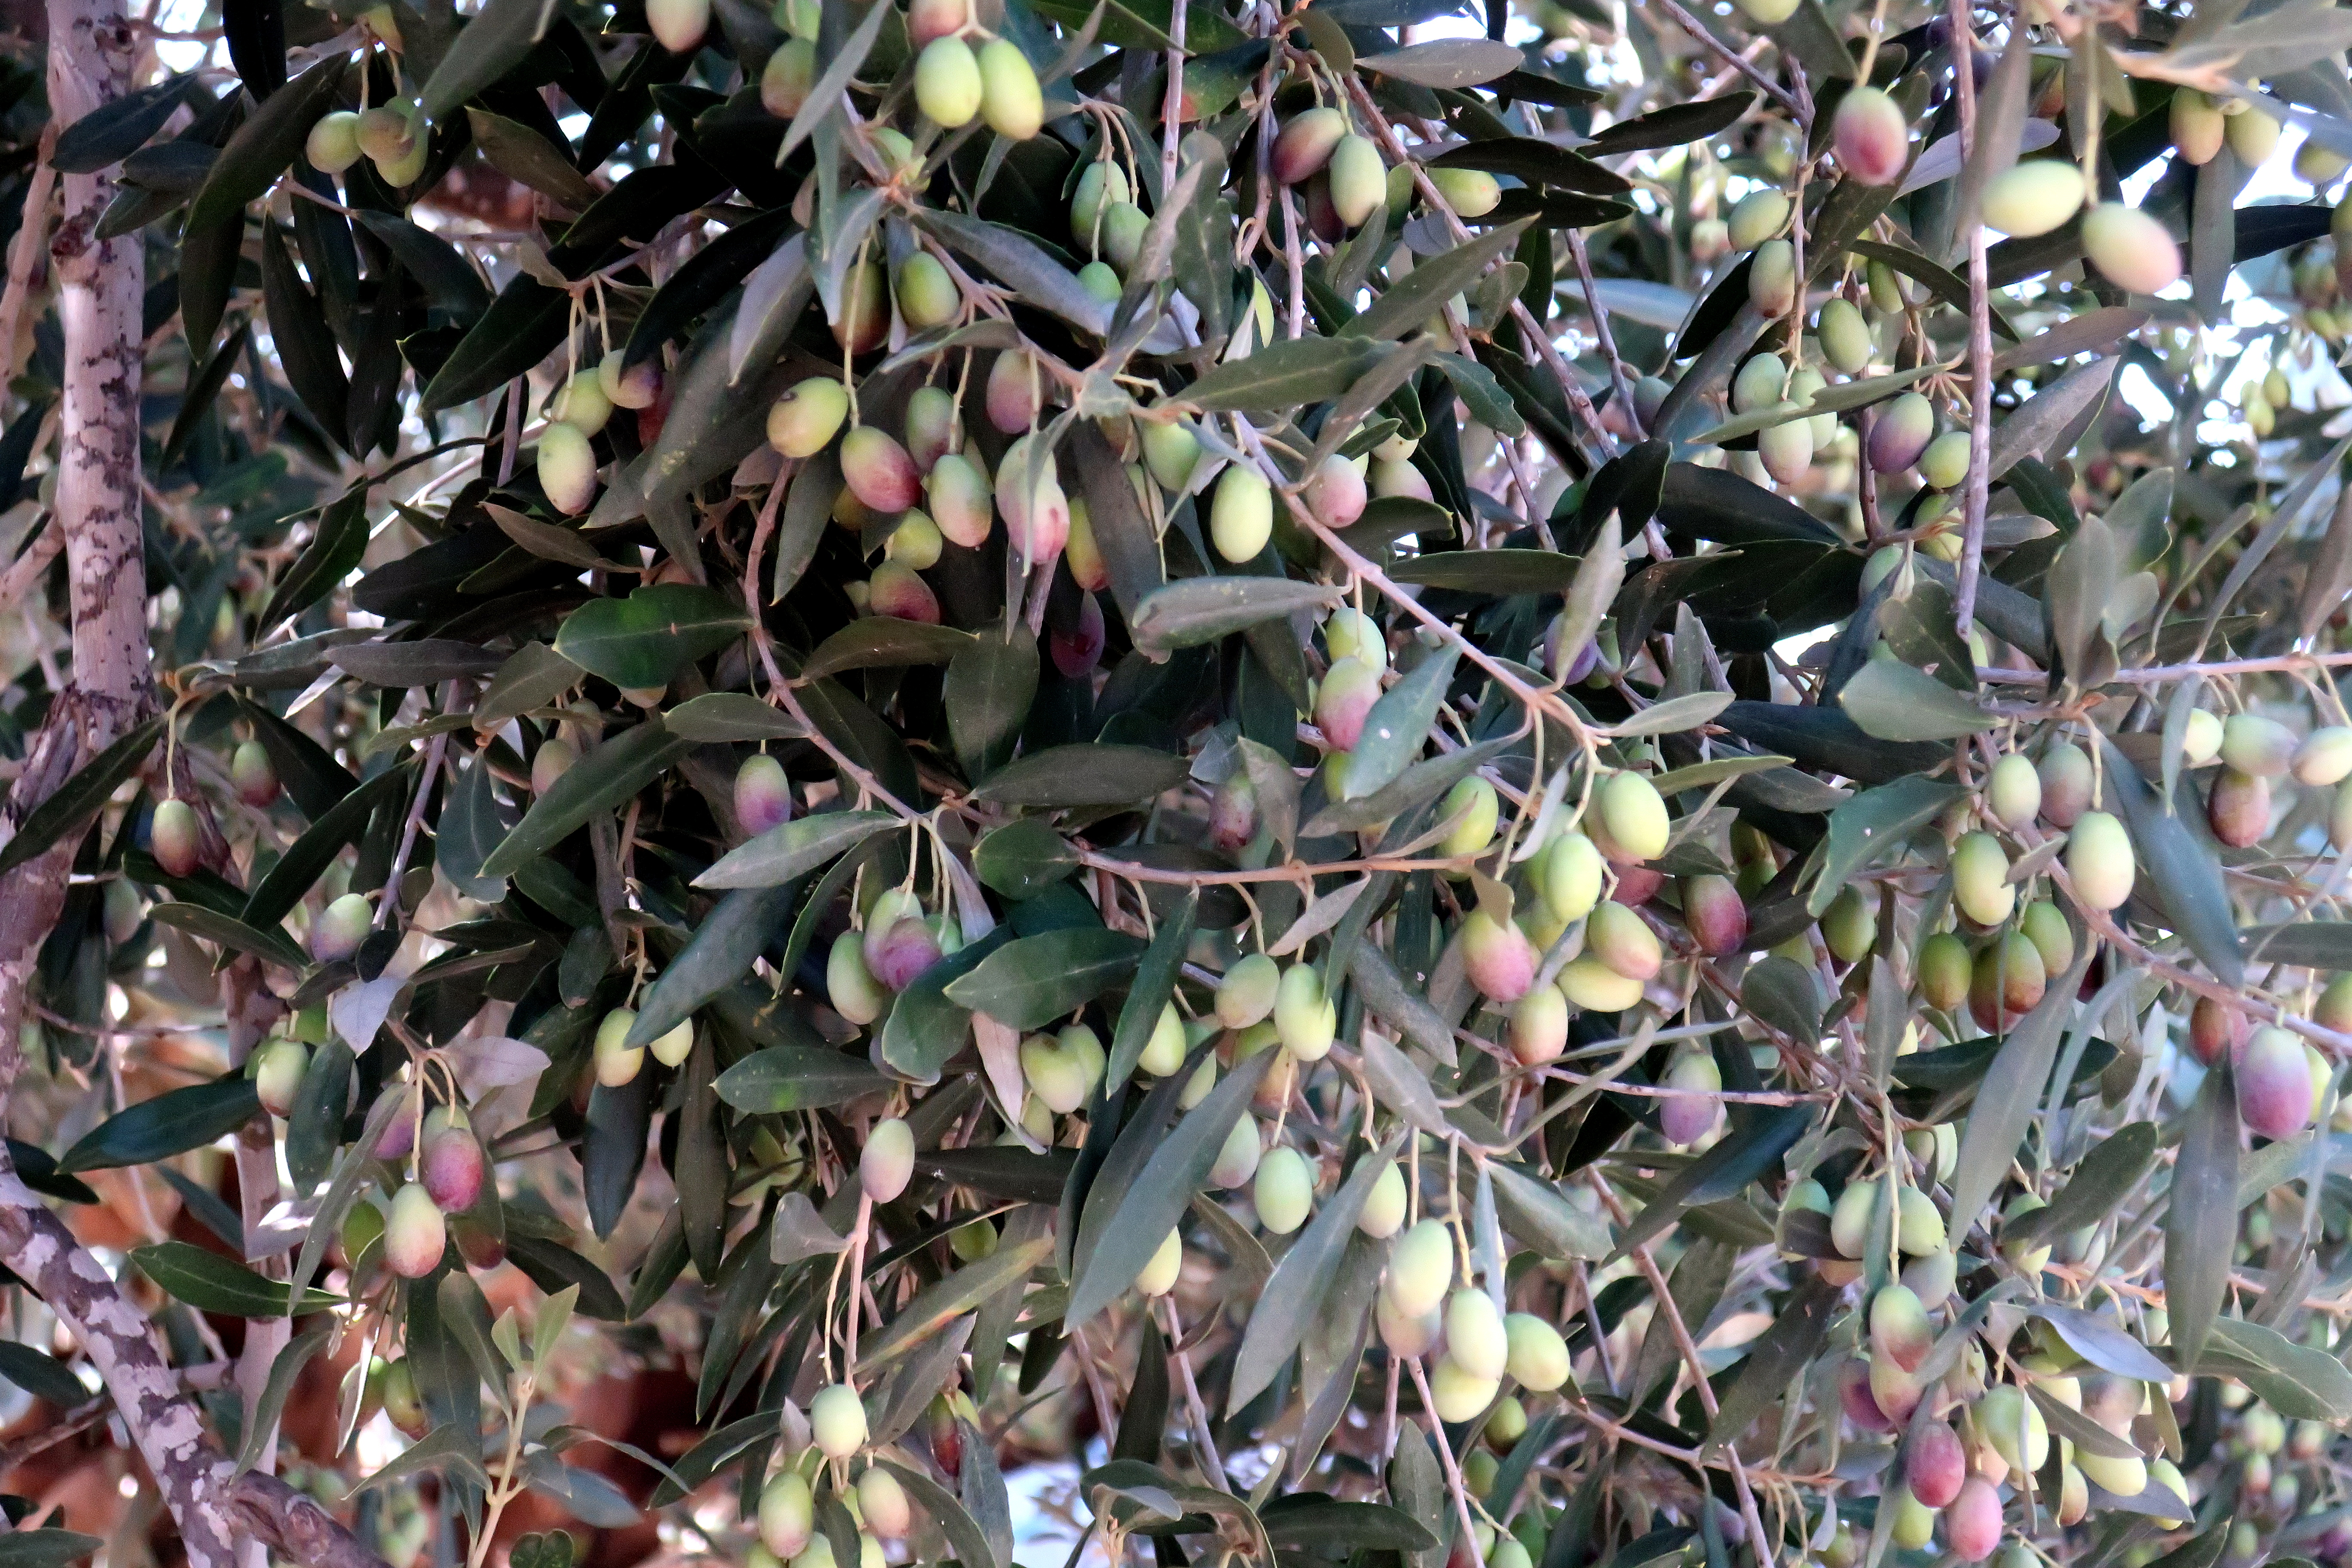
coast, tree, plant, sky, palm tree, flower, summer, vacation, jungle, paradise, tropics, flowering plant, natural environment, woody plant, land plant, palm family, olive, nepenthes, arctostaphylos